British Rail Class 357

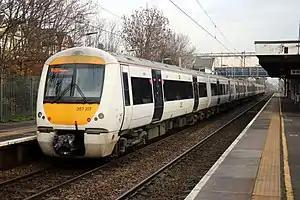
A Class 357 at Southend East in 2020

The British Rail Class 357 Electrostar is a class of alternating current (AC) electric multiple unit (EMU) passenger train built by Adtranz until 2001, later Bombardier, at Derby Litchurch Lane Works between 1999 and 2002. They were delivered in two batches at a cost of approximately £292million.